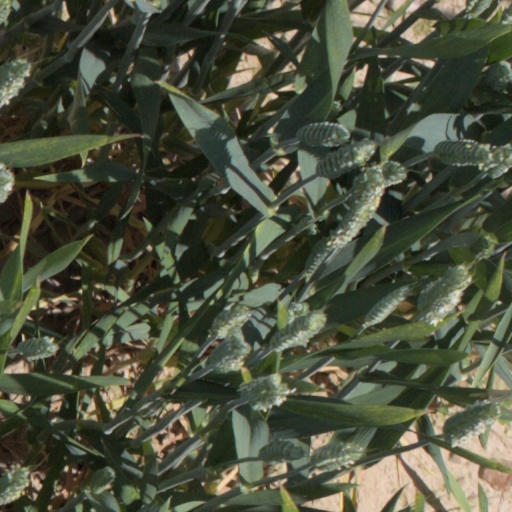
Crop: wheat